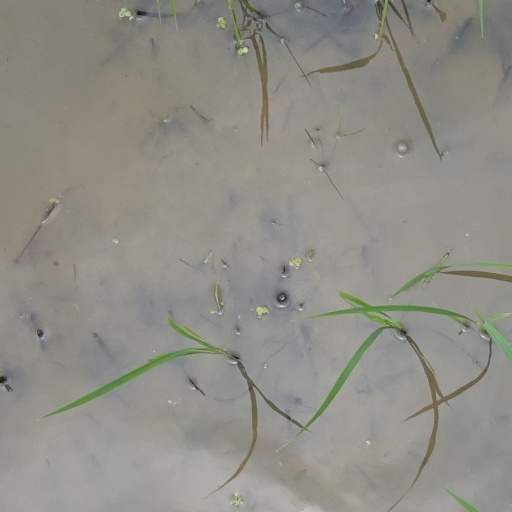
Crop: rice